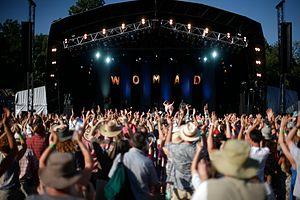
WOMAD est un festival de musique existant depuis 1982.